Jan Philipp Albrecht

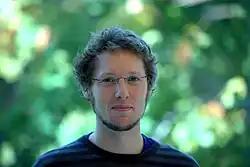
Albrecht in 2013

In the 2009 elections, Albrecht was elected for the Greens to the European Parliament. He became a member of the LIBE committee and substitute member of the JURI committee (2009–14) and later on of the IMCO committee (since 2014) in the European Parliament. He worked especially on home affairs, data protection and police and justice cooperation and represents the region of Northern Germany. Albrecht was also a member of the Delegation of the European Parliament to Israel.